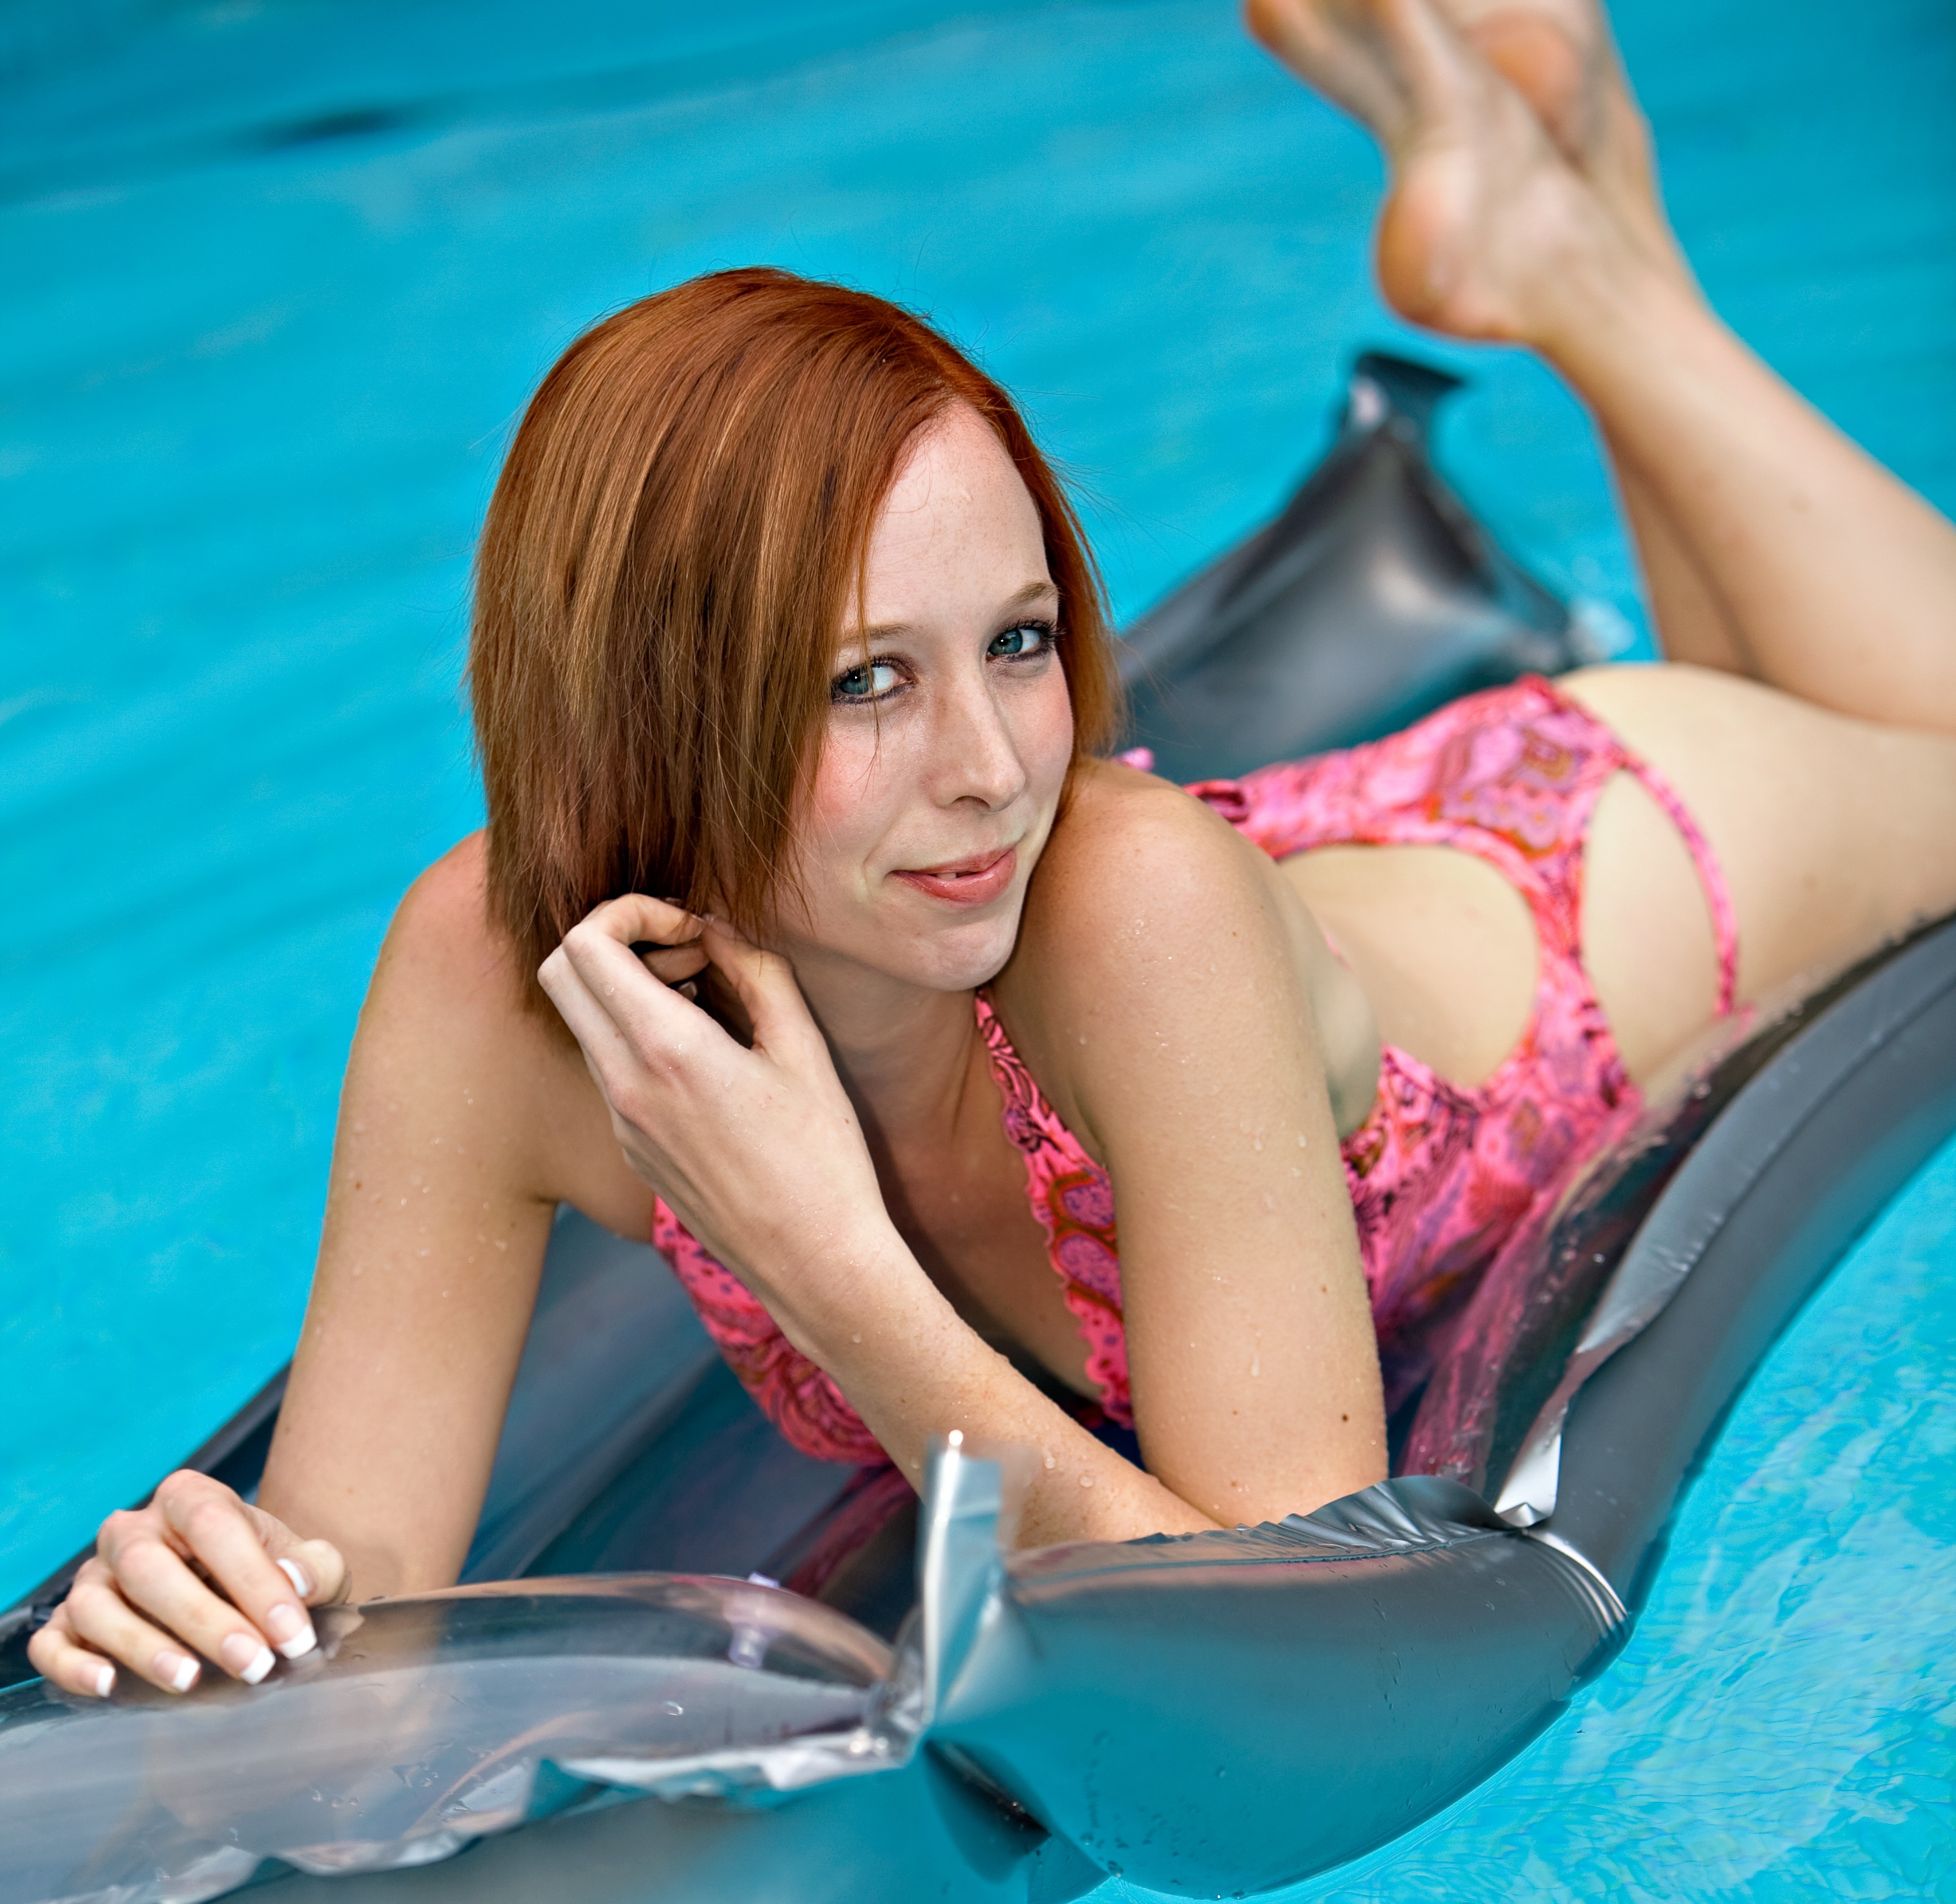
water, girl, summer, pool, female, leg, swim, model, swimming pool, clothing, lifestyle, leisure, swimwear, long hair, cheerful, black hair, relaxation, thigh, beauty, lying, attractive, elegance, abdomen, photo shoot, sun tanning, undergarment, supermodel, gravure idol, swim suite, air bed